Santa Teresa flood

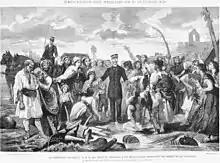
Engraving of Alfonso XII's visit in the aftermath of the flood.

The city of Murcia was completely flooded by the Segura river that, after flooding numerous districts to the north and west of the urban area, surpassed the Malecón dam-like construction and burst into the center. In Orihuela, after its confluence with the Guadalentín (Reguerón) river, the Segura also reached heights of up to 3.80 meters in some streets, reaching the first floors.